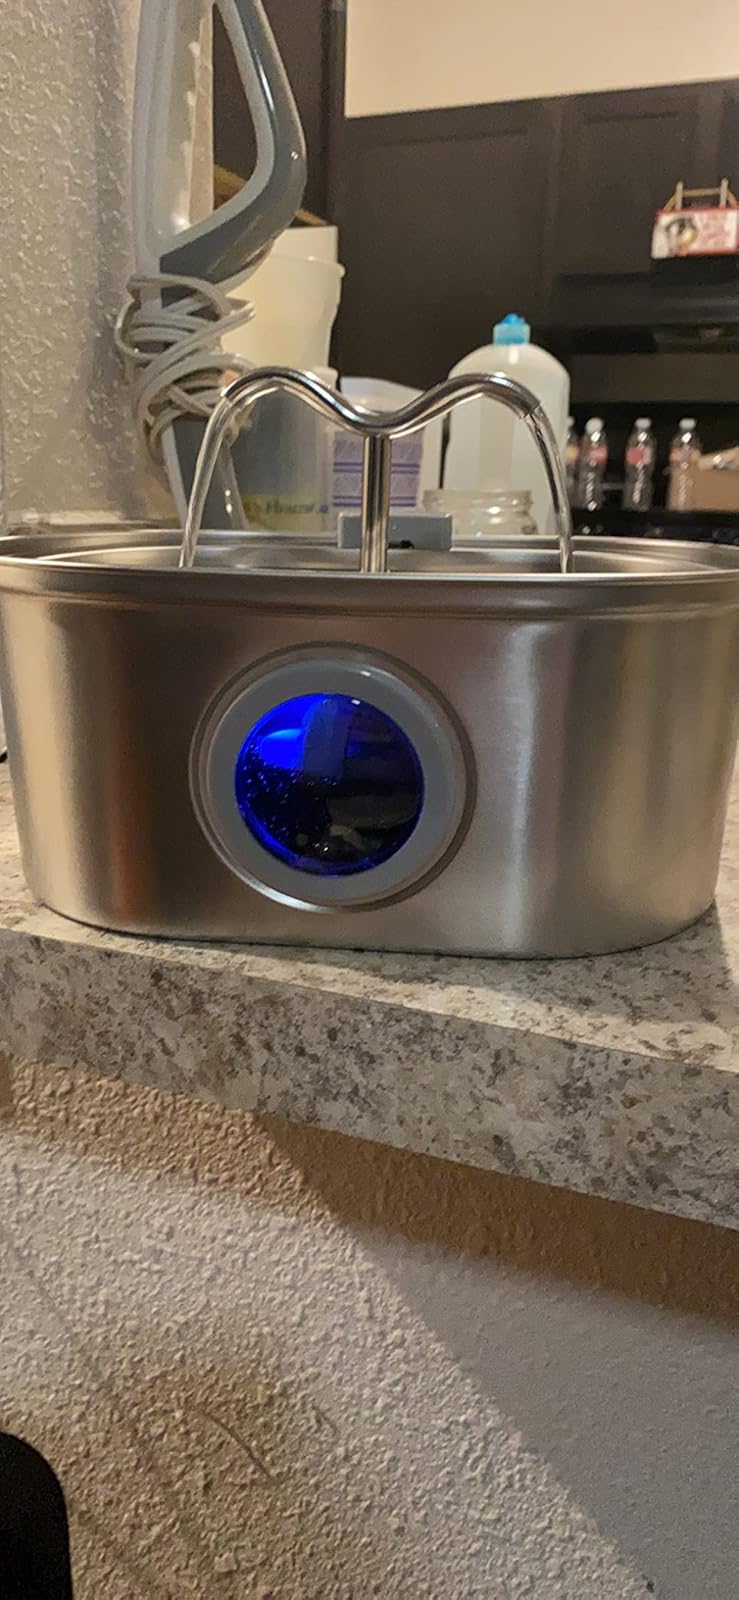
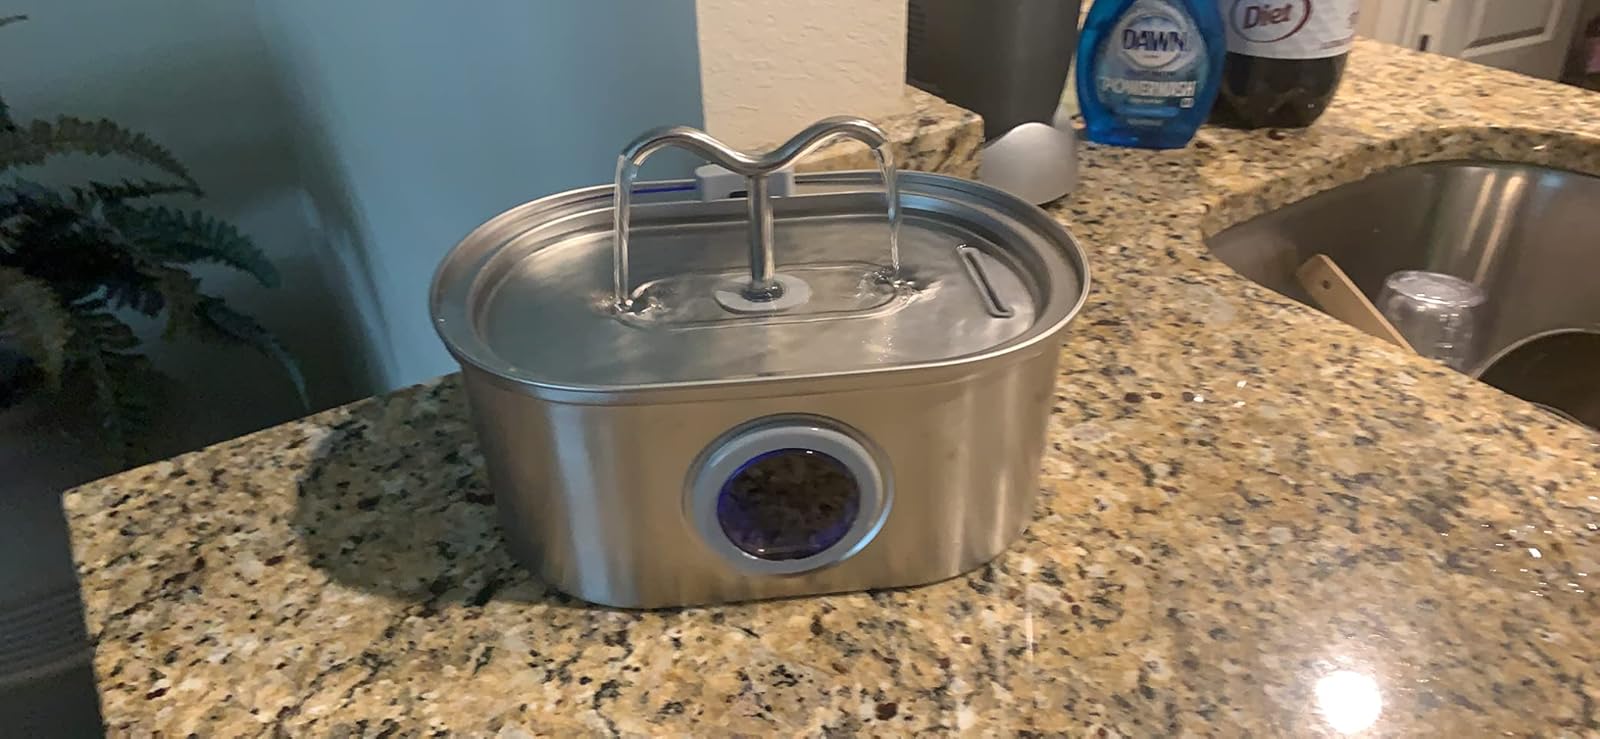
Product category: items_bowl
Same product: yes